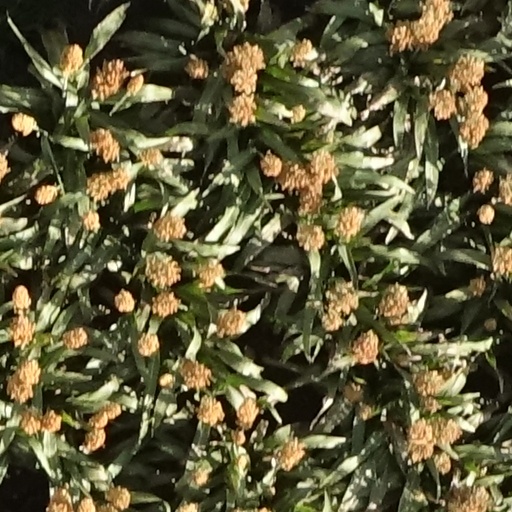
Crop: sorghum